History of Manhattan

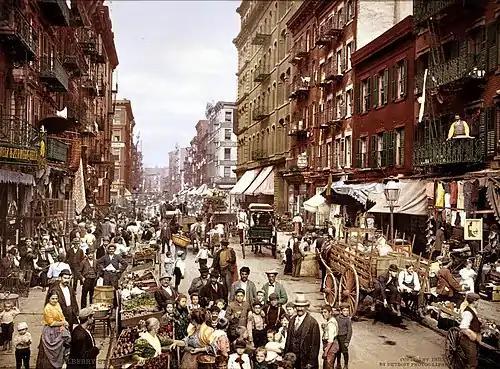
Manhattan's Little Italy on the Lower East Side,

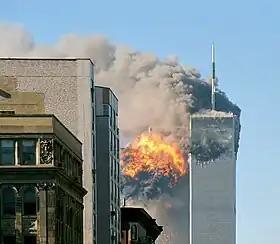
United Airlines Flight 175 hits the South Tower on September 11, 2001.

The construction of the New York City Subway, which opened in 1904, helped bind the new city together, as did additional bridges to Brooklyn. In the 1920s Manhattan experienced large arrivals of African-Americans as part of the Great Migration from the southern United States, and the Harlem Renaissance, part of a larger boom time in the Prohibition era that included new skyscrapers competing for the skyline. New York City became the most populous city in the world in 1925, overtaking London, which had reigned for a century. Manhattan's majority white ethnic group declined from 98.7% in 1900 to 58.3% by 1990.